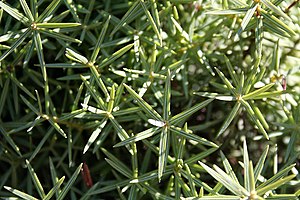
Middelhavs-ene / Galleri
Blade.
Middelhavs-ene er et stedsegrønt træ med spidse nåle og bæragtige kogler, der bliver orangerøde ved modning. Træet er hjemmehørende i subtropiske egne og overlever ikke i Danmark.